Allari Bullodu

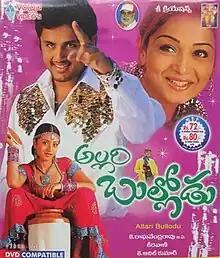
DVD cover

Allari Bullodu is a 2005 Indian Telugu-language action comedy film stars Nithiin, Trisha and Rathi. The film is directed by K. Raghavendra Rao. The score and soundtrack was composed by M. M. Keeravani, was released in September 2005 and it was a flop at the box office.